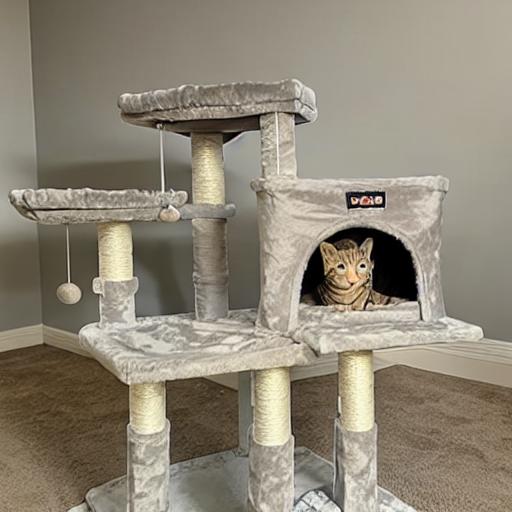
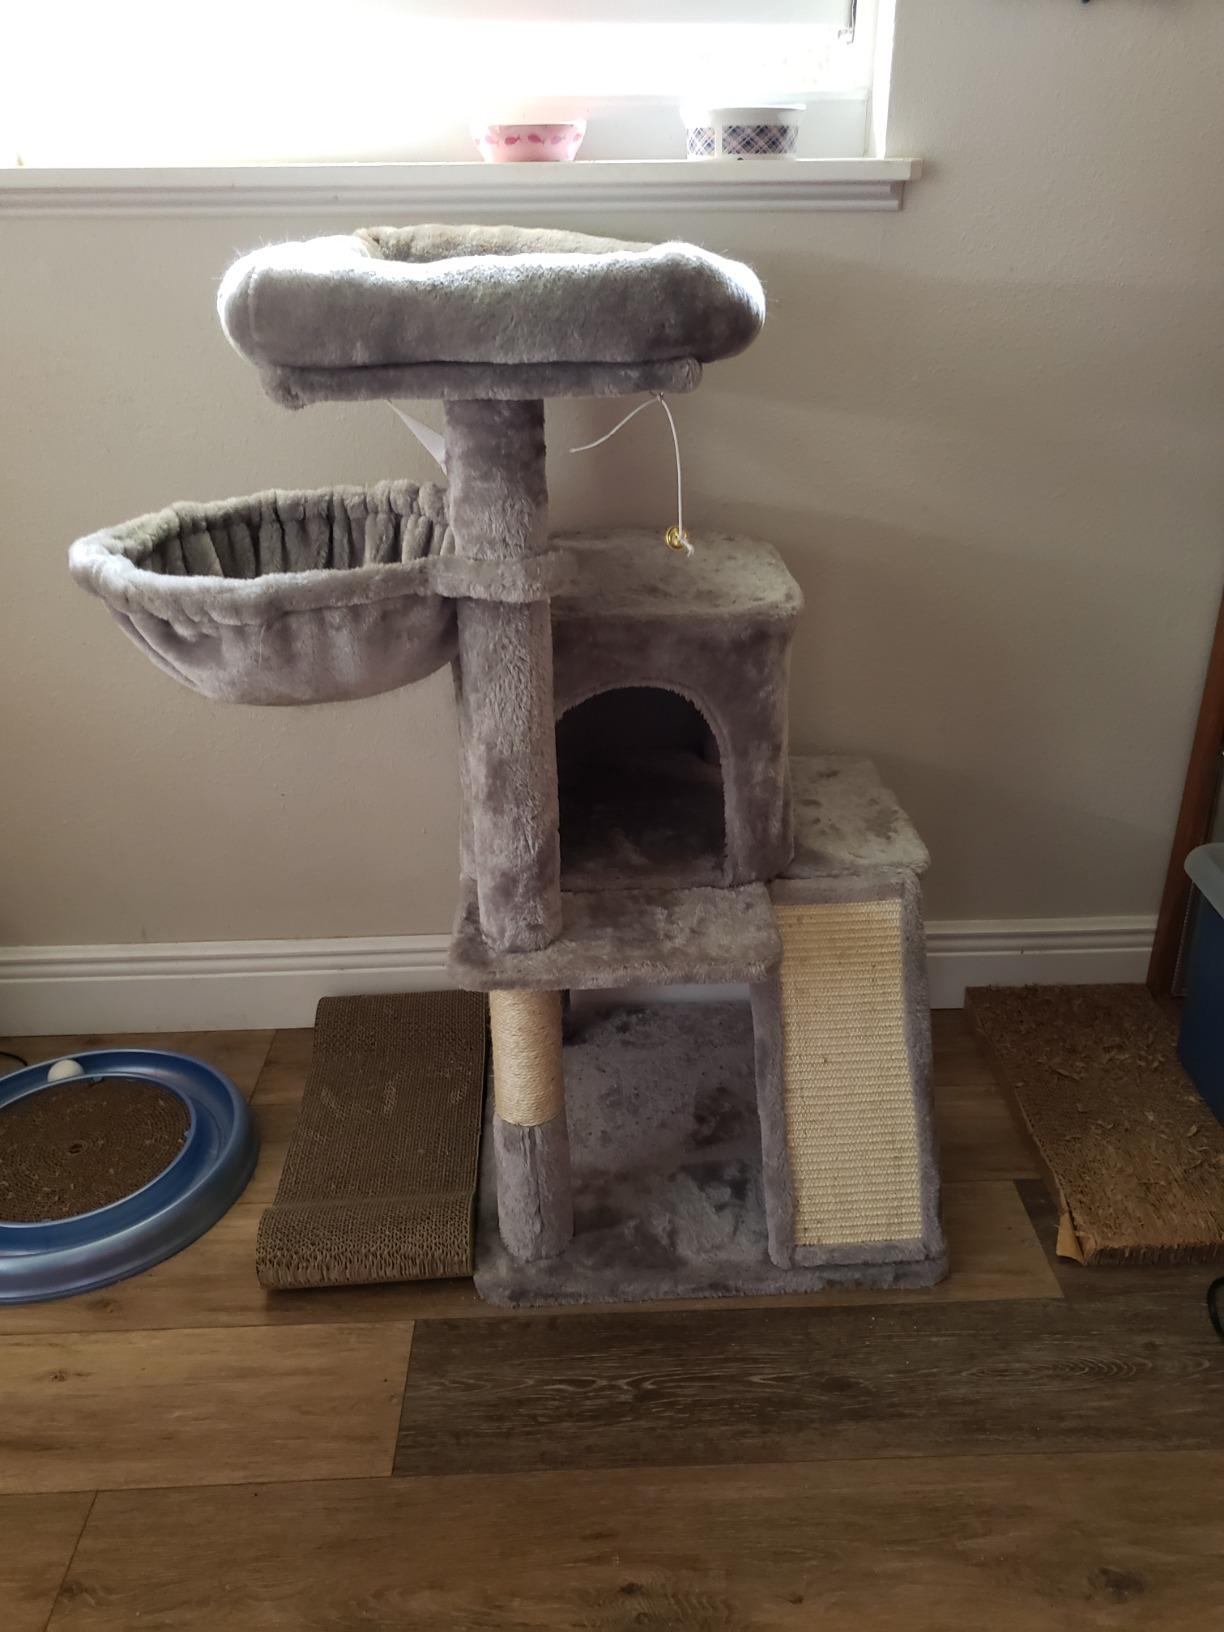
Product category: items_cat tree
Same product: no